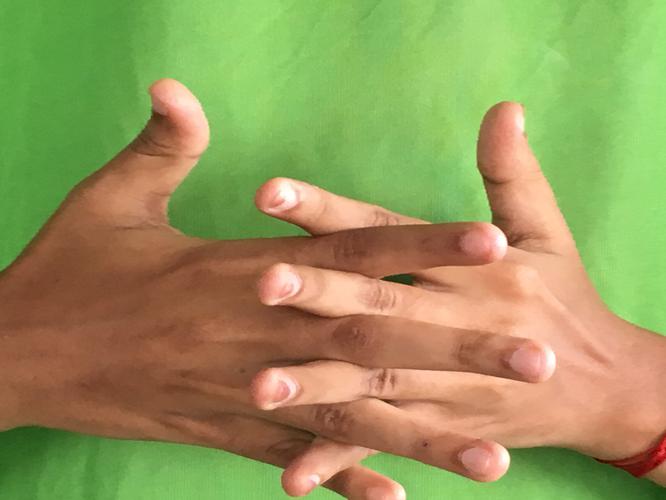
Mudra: Karkatta
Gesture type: double_hand